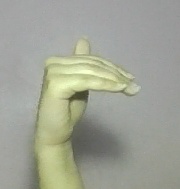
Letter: khaa